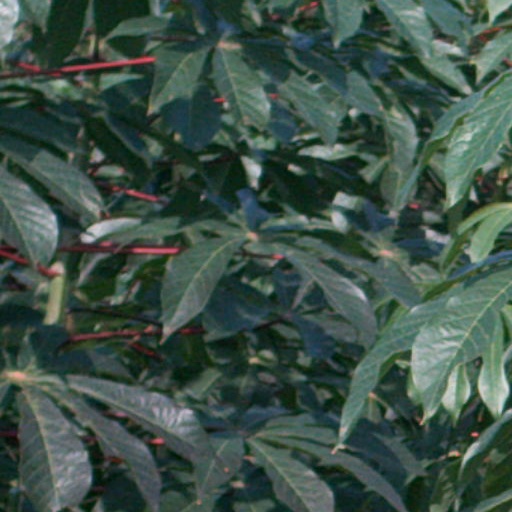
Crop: cassava